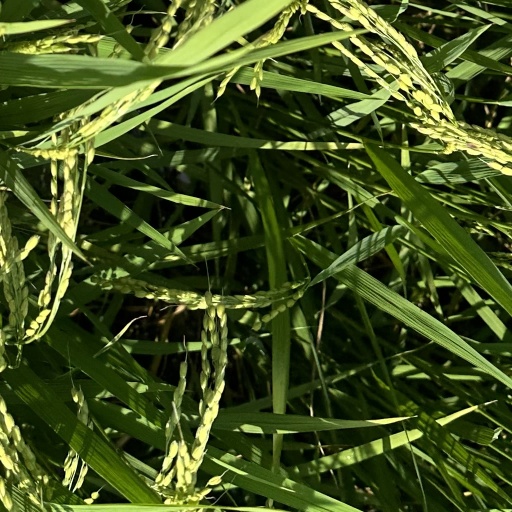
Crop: rice